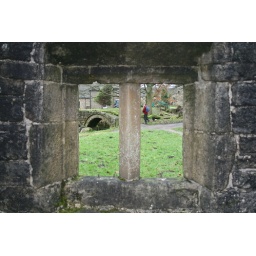
View through the old window frame onto the packhorse bridge in Wycoller.